T42 (classification)

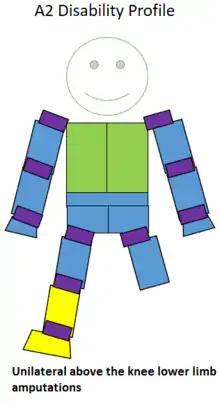
Type of amputation for an A2 classified sportsperson.

This class includes ISOD A2 classified athletes. People in this class use a prosthetic limb when competing in athletics. It has four parts: a socket, a knee, a shank and a foot. Above the knee amputees have difficulty using standard able-bodied splint actions because of the differences in their functional muscle mass. As a result, they often use a specialized sprinting technique called “Leg-Over-Leg”. This technique involves using hip extensions to avoid deceleration caused by the prosthetic leg hitting the ground. Use of a specially made carbon fibre running prosthetic leg assists runners in this class in lowering their heart rate compared to using a prosthetic not designed for running. Runners in this class can have lower metabolic costs compared to elite runners over middle and long distances.